Ko Lipe

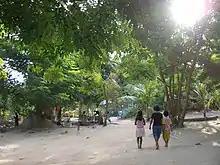
Inland Ko Lipe

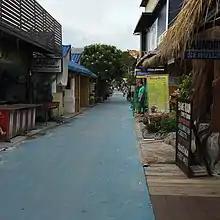
Walking street

Ko Lipe is a small island in the Adang-Rawi Archipelago of the Strait of Malacca, in Satun Province of southwest Thailand, close to the Malaysian border. Its Thai name, the corrupted form of the original Malay name, "Pulau Nipis" ('thin island') is transliterated in many different ways into English. The most common names are "Koh Lipe", "Koh Lipeh", "Ko Lipey", and "Ko Lipe".